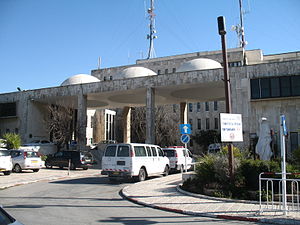
Mt. Scopus / Billedgalleri
Mt. Scopus er en bjergtop i det nordøstlige Jerusalem. Bjerget ligger langt udenfor det israelske område ifølge FN's delingsplan for Palæstina fra 1947, imidlertid indtog IDF store dele af Østjerusalem, herunder det område, som fredsplanen kaldte Corpus separatum, under den arabisk-israelske krig, og ved etablering af Den Grønne Linje ved våbenstilstanden i 1949 kom bjerget til at ligge som en FN-beskyttet israelsk eksklave på Vestbredden, der var en del af Jordan.